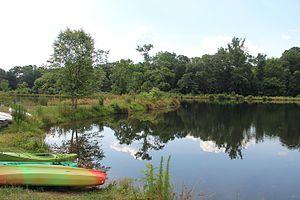
Pine Lake est une municipalité américaine située dans le comté de DeKalb en Géorgie.